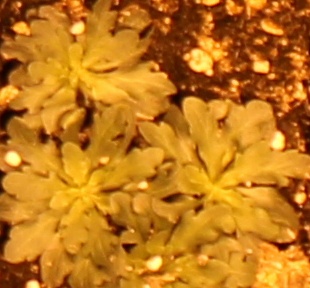
Label: Horseweed